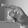
ASL letter: P